Balmain, New South Wales

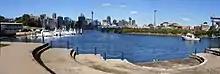
View over Sydney from Balmain

The peninsula changed rapidly during the 1800s and became one of the premier industrial centres of Sydney. Industries clustered around Mort Bay included shipbuilding, a metal foundry, engineering, boilermaking and the Mort's Dock & Engineering Company works which opened in 1855—in 1958 Mort's Dock closed and is the site of Mort Bay Park. Increasing industrialisation at Balmain created a demand for cheap housing. This was satisfied by the dock owners selling small blocks of land to entrepreneurs who then built tiny cottages and rented them to the workers. The Balmain Reservoir was built in 1915.